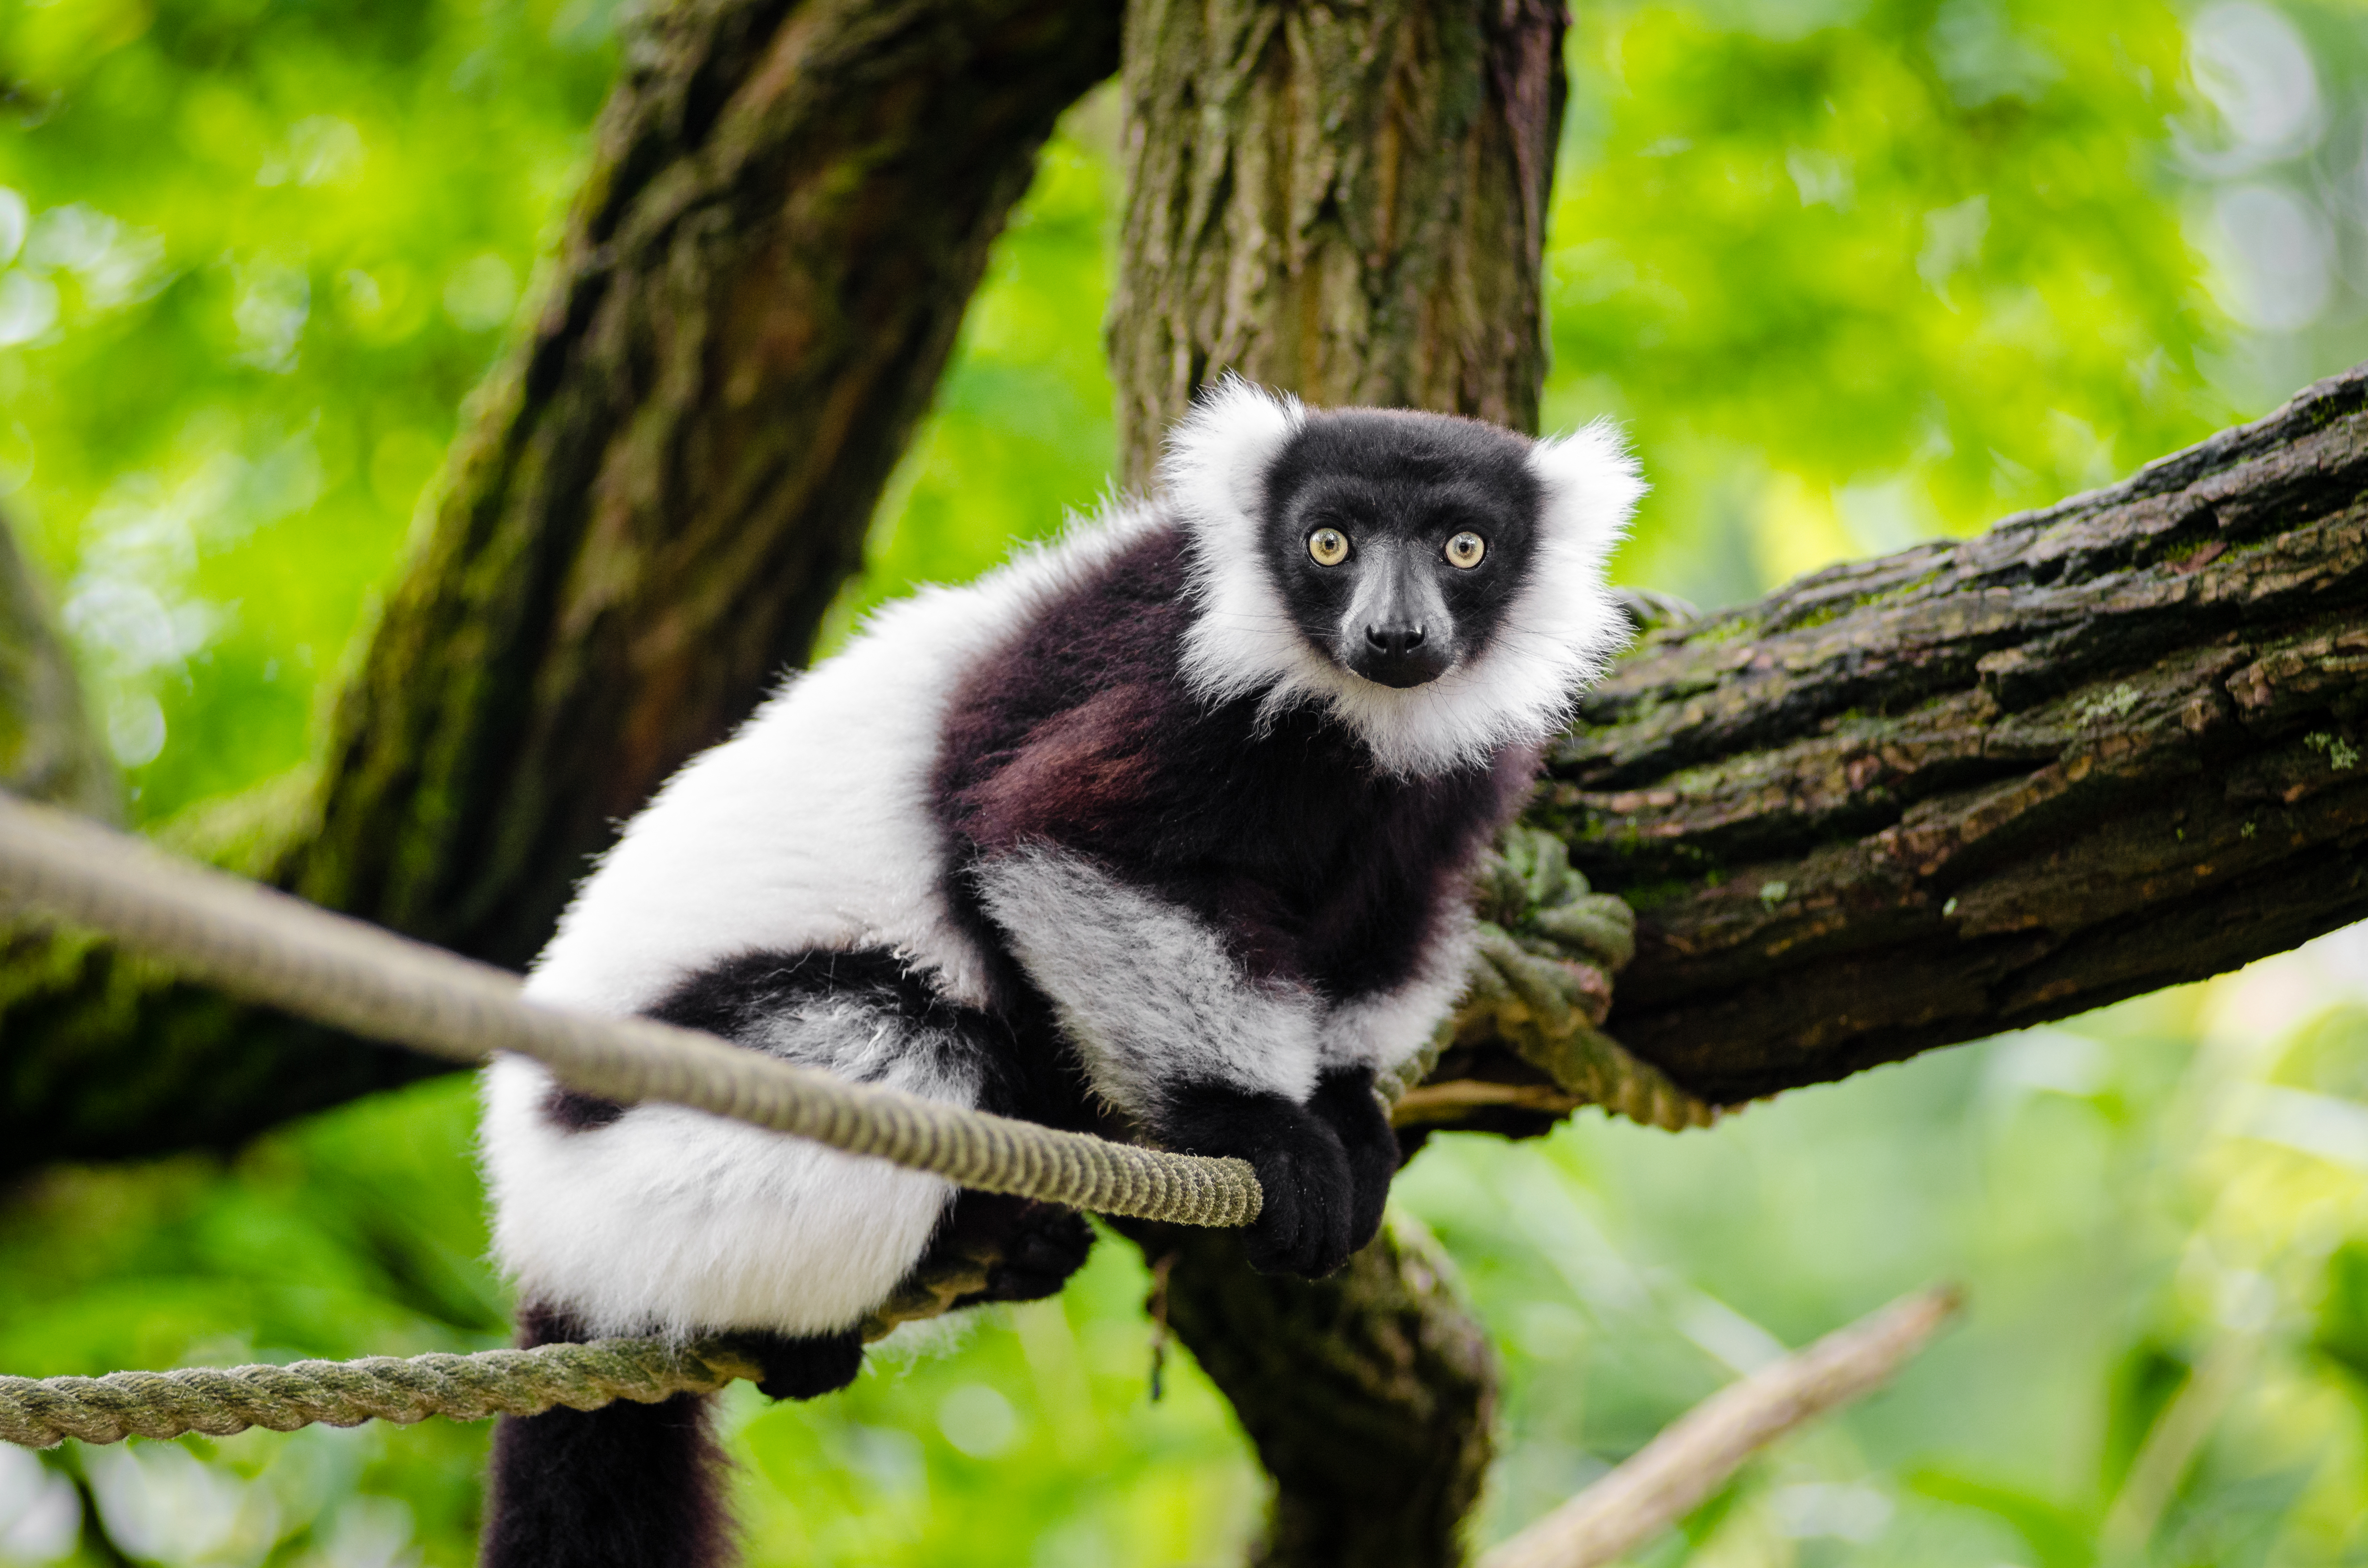
nature, branch, animal, wildlife, zoo, mammal, fauna, primate, gibbon, madagascar, vertebrate, lemur, spider monkey, capuchin monkey, new world monkey, white headed capuchin, indri